Emigration from the Eastern Bloc

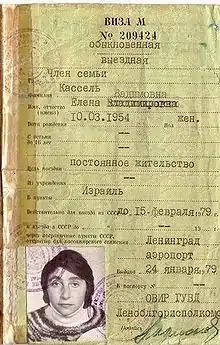
Rare Soviet "type 2" visa for permanent emigration

Although the first program of the Bolshevik movement in Russia included a demand for the "abolition of passports", just two months after the Russian Revolution of 1917, the new regime instituted passport controls and forbade the exit of belligerent nationals. The reasoning was partly that emigration was conflated with opposition to the socialist state and also the fear that emigration would inflate opposition armies. The 1918 Treaty of Brest-Litovsk obligated Russia to allow emigration of non-Russians who wanted German citizenship, but the regime attempted to reduce this flow by allowing it during only one month. Beginning in 1919, travel abroad required the approval of the NKVD, with the additional consent of the Special Department of the Cheka added in 1920. In 1922, after the Treaty on the Creation of the USSR, both the Ukrainian SSR and the Russian SFSR issued general rules for travel that foreclosed virtually all departures, making legal emigration all but impossible. However, the Soviet Union could not control its borders until a system of border guards was created through a special corps of the Gosudarstvennoye Politicheskoye Upravlenie (GPU), such that by 1928, even illegal departure was all but impossible.